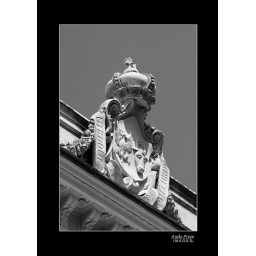
Roof top ornament in black and white